Elgin Gould

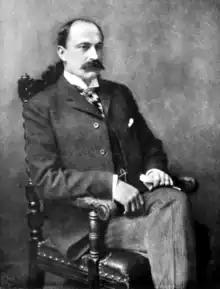

Elgin Ralston Lovell Gould (1860–1915) was a Canadian social scientist, educator, and lacrosse coach. In 1883, he served as the first head coach of the lacrosse team at Johns Hopkins University.